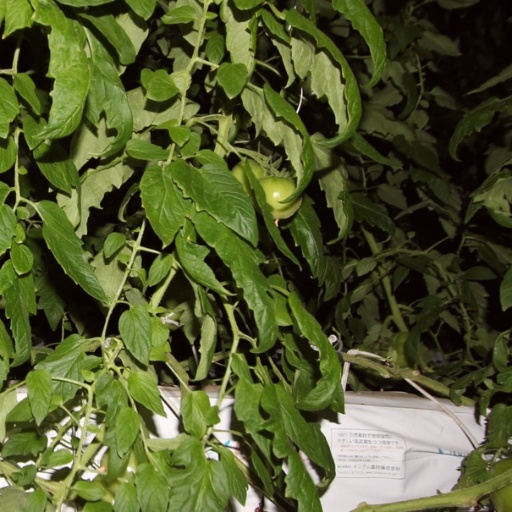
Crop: tomato